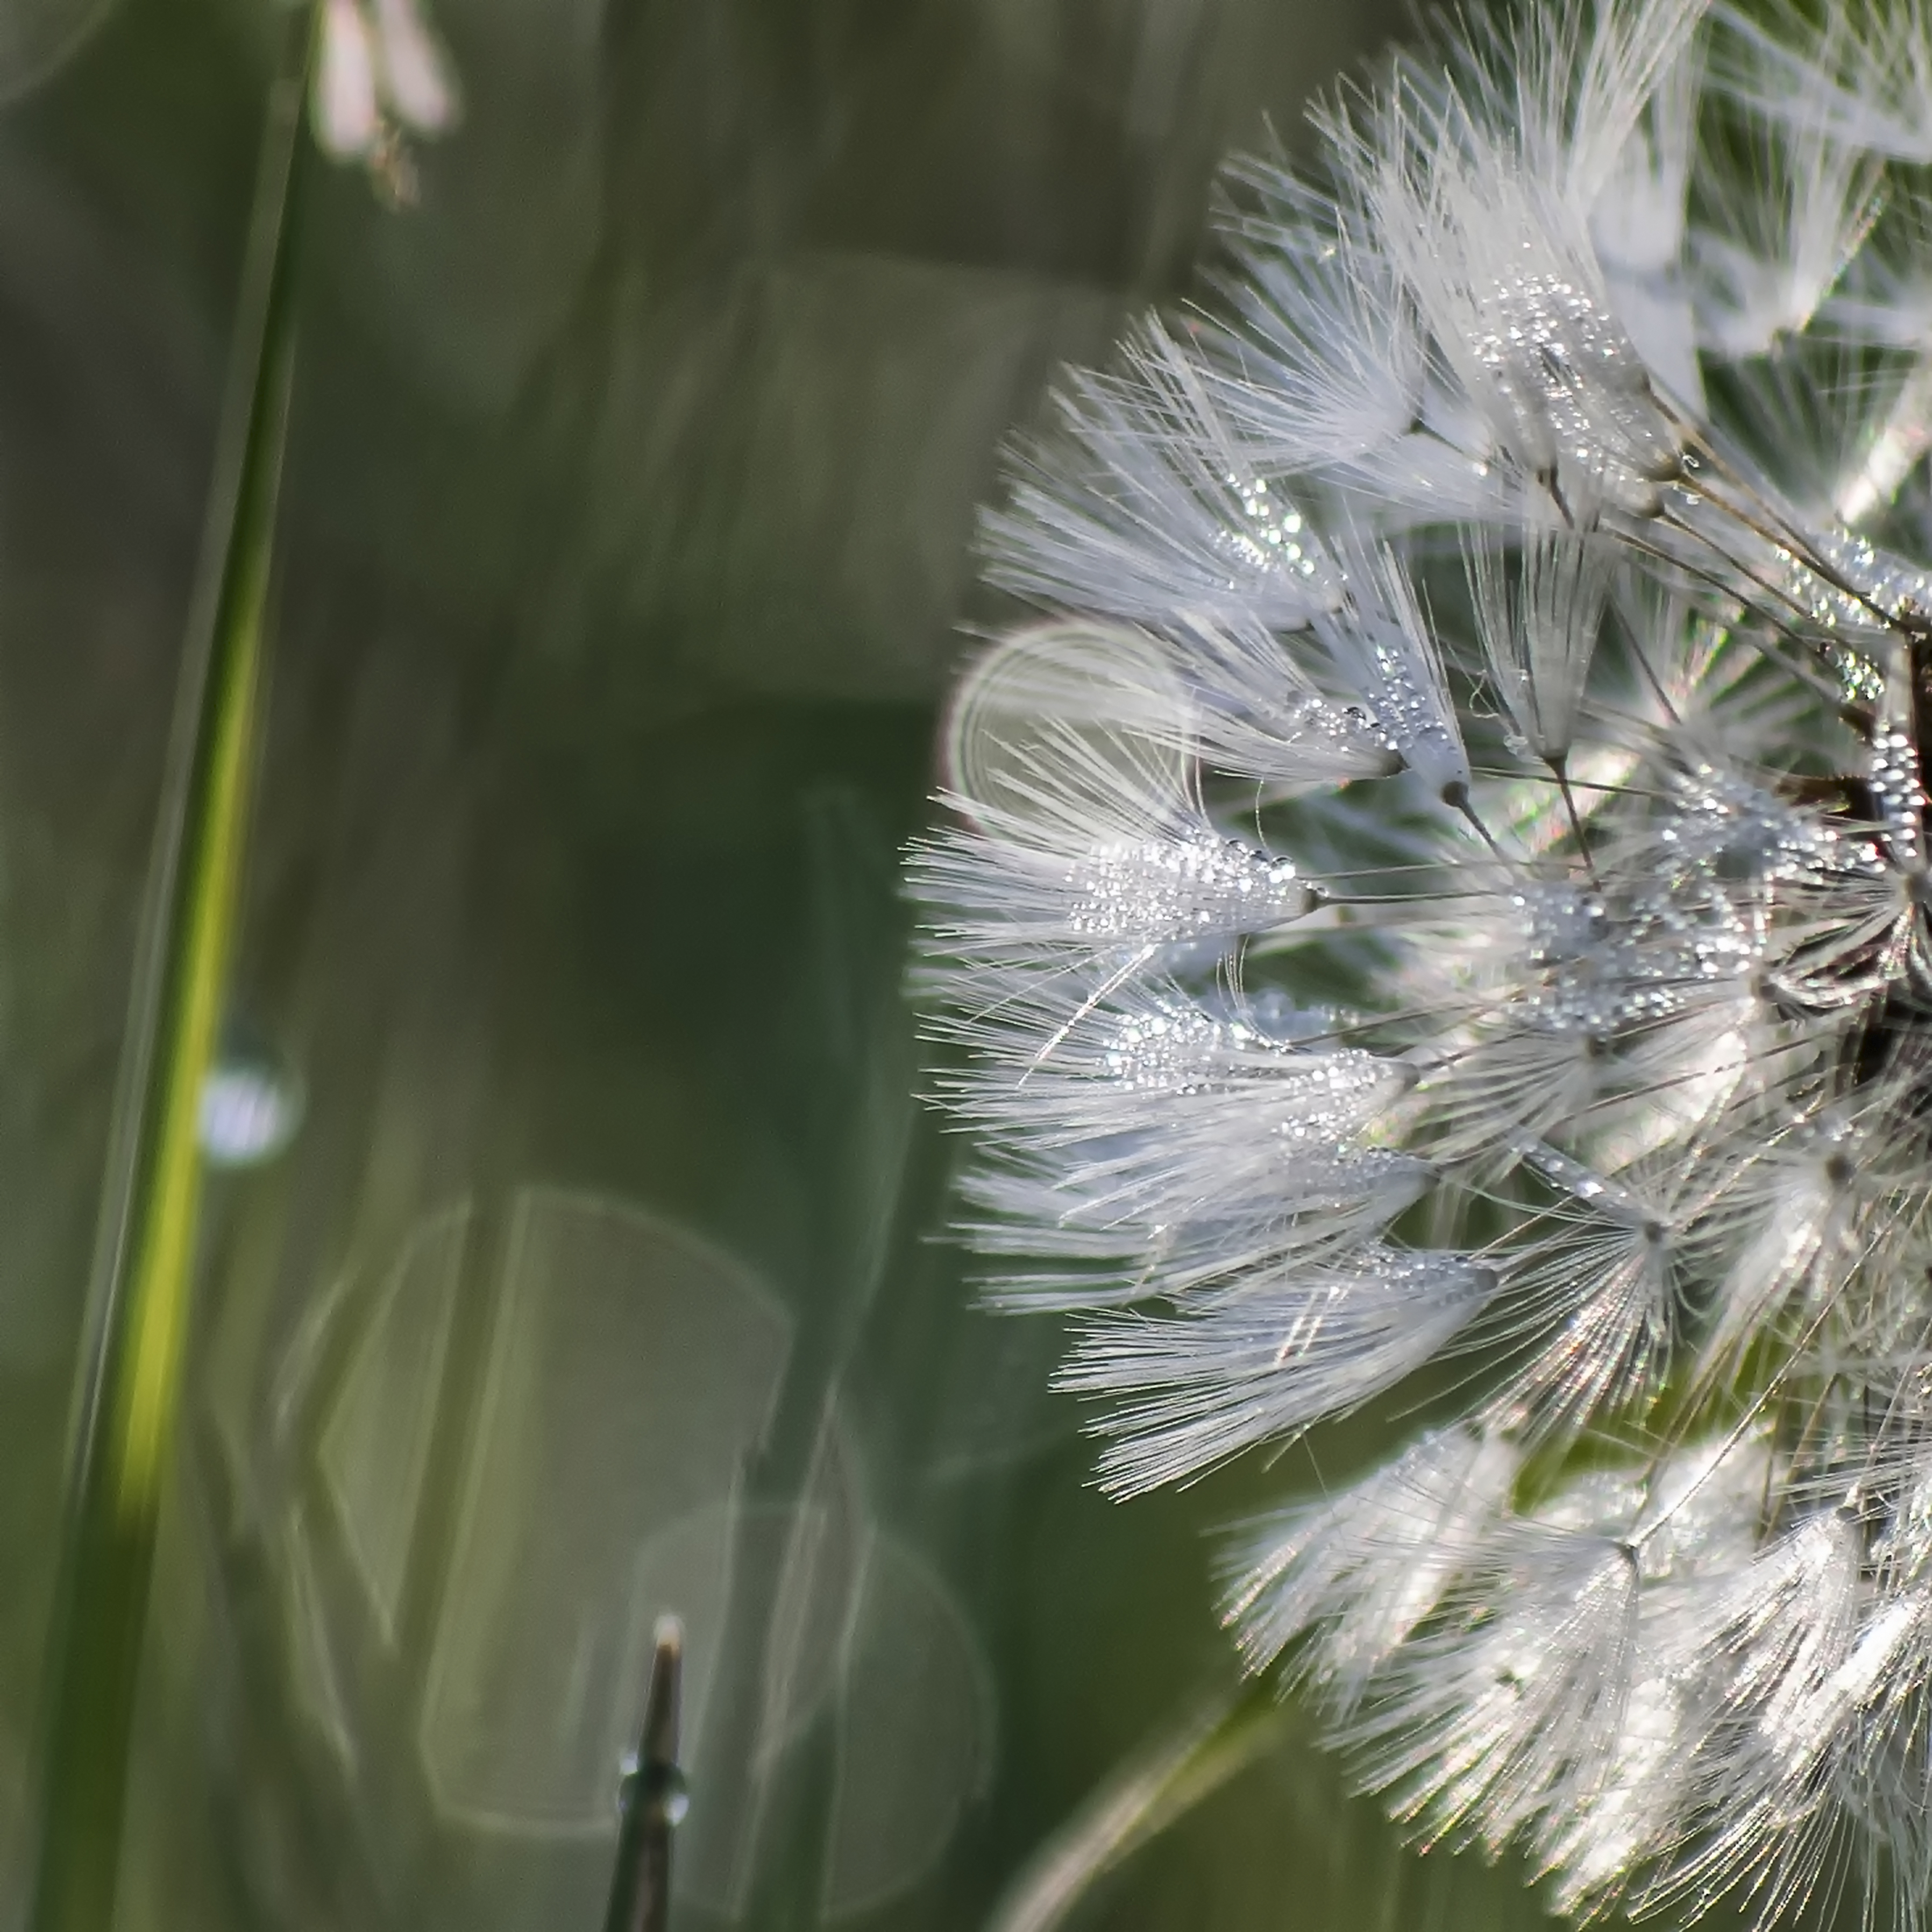
tree, water, nature, grass, outdoor, branch, dew, bokeh, plant, mist, photography, dandelion, leaf, flower, green, botany, nikon, flora, parachute, close up, seeds, nederland, netherlands, outdoorphotography, damp, depthoffield, diamonds, paulvandevelde, pdvandevelde, padagudaloma, natuurfotografie, naturephotographer, rijp, nederlandinfotos, dandalion, zaad, macro photography, paardenbloem, pluis, flowering plant, diamanten, grass family, plant stem, land plant